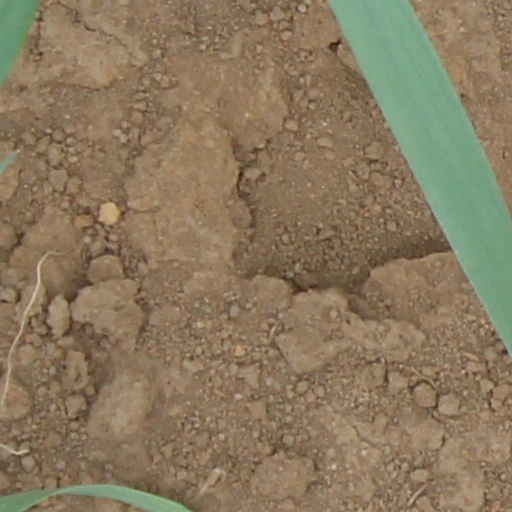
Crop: wheat